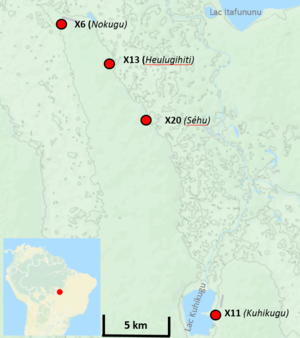
Complexe archéologique de Kihikugu
Kuhikugu, qui signifie « la place du poisson Kuhi » est un site archéologique situé au Brésil, à la source du fleuve Xingu, dans la forêt Amazonienne.